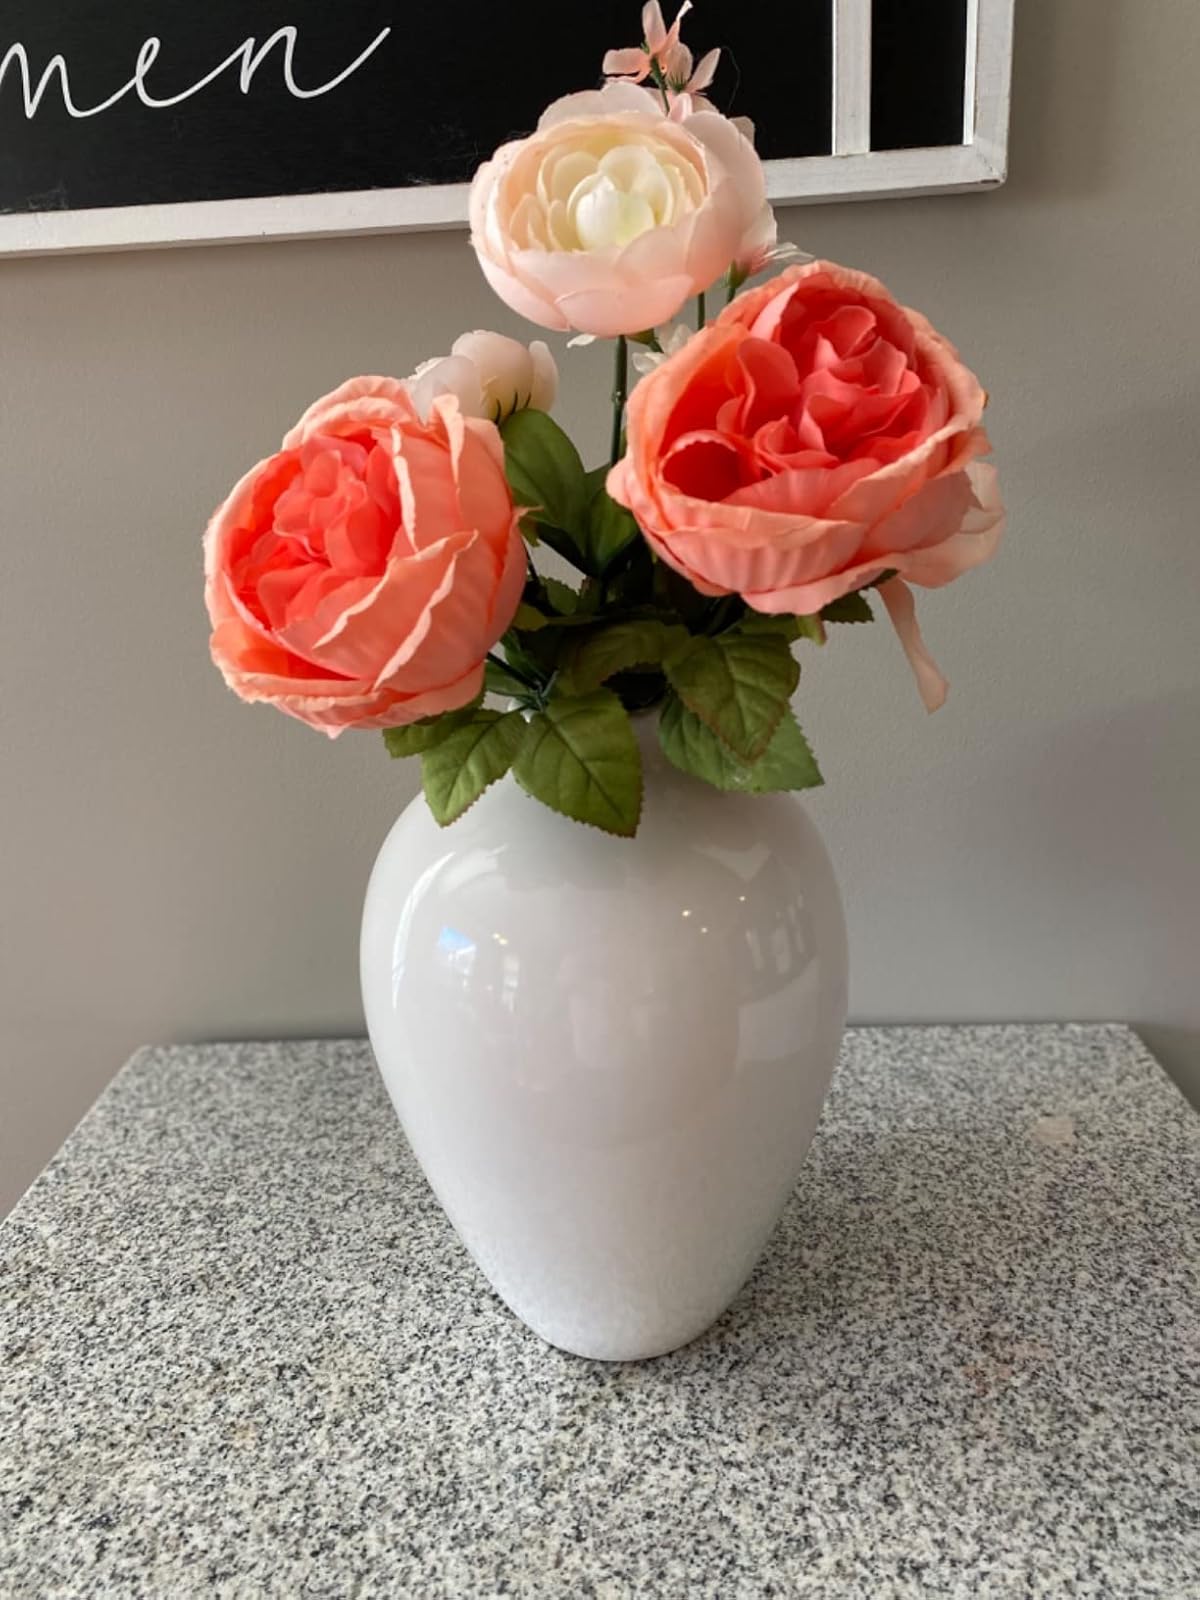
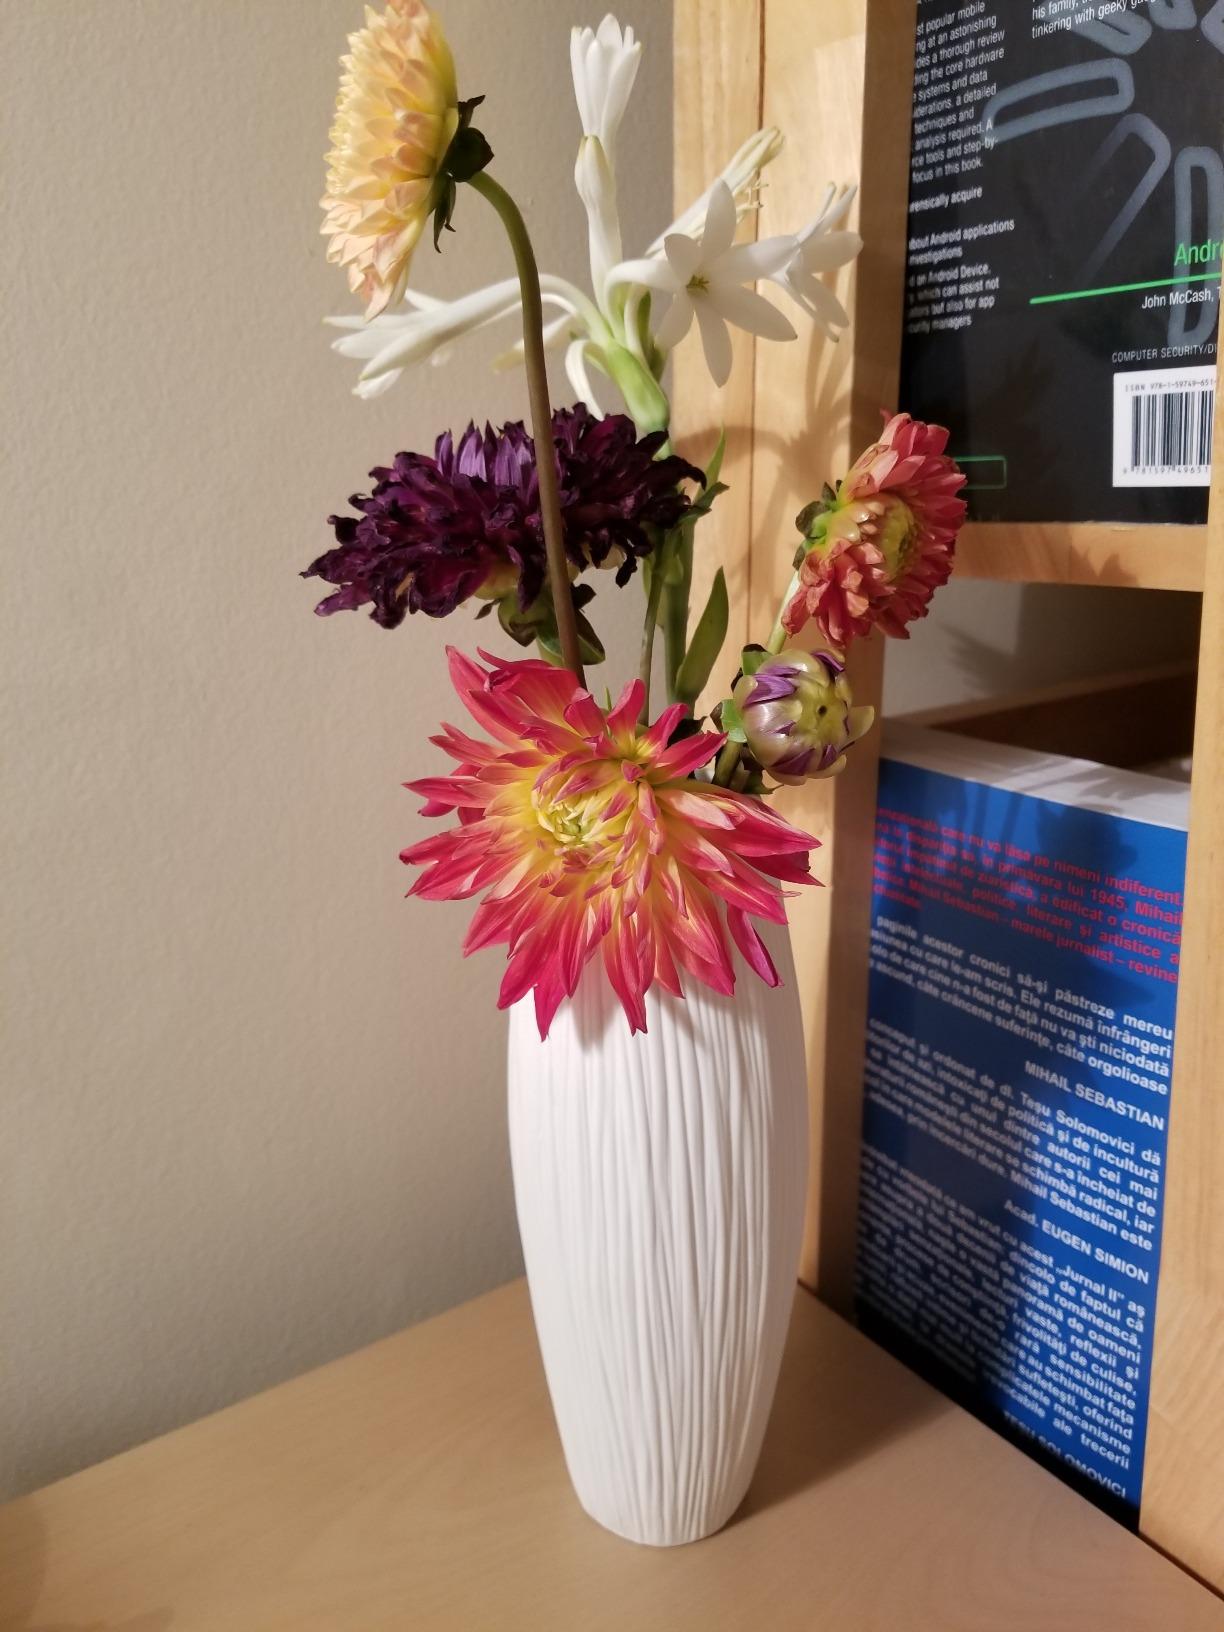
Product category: vase
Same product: no